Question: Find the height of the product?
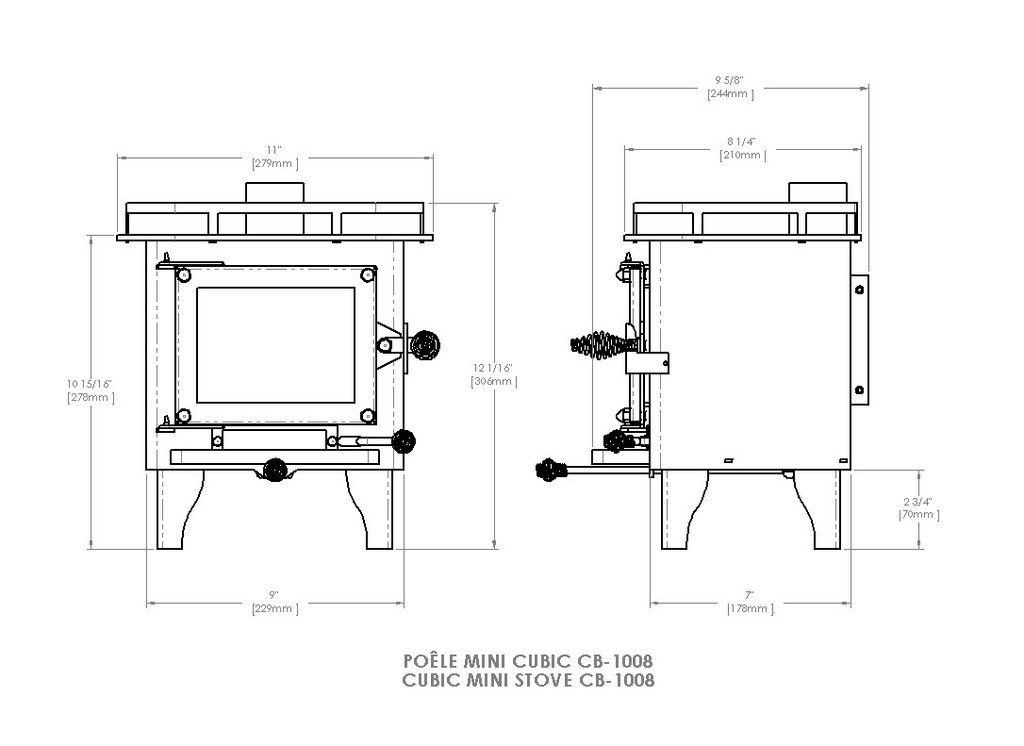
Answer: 278.0 millimetre